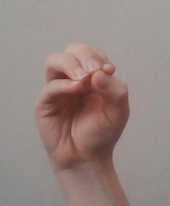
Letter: ha